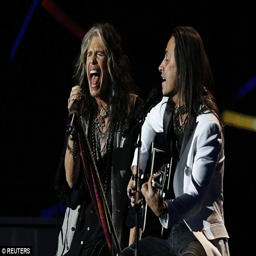
collaboration : the frontman was joined by hard rock artist for a duet